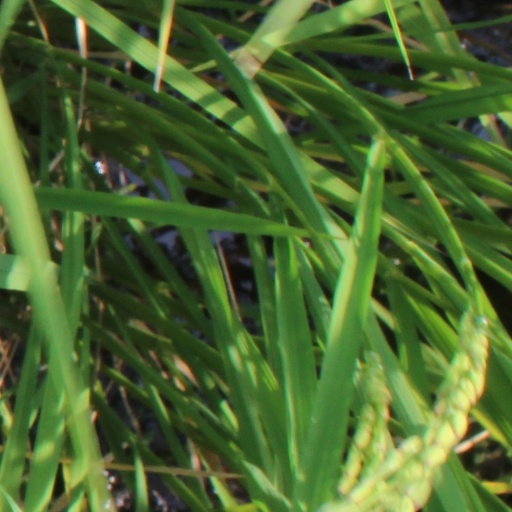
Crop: rice